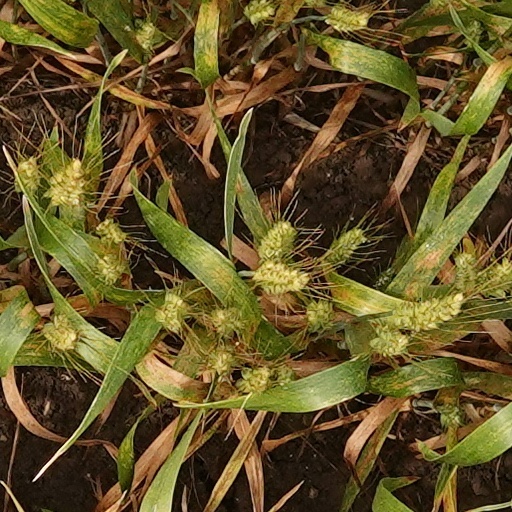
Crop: wheat